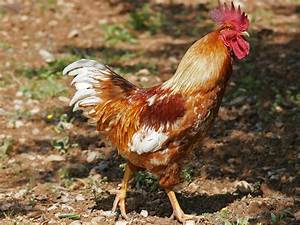
Label: chicken